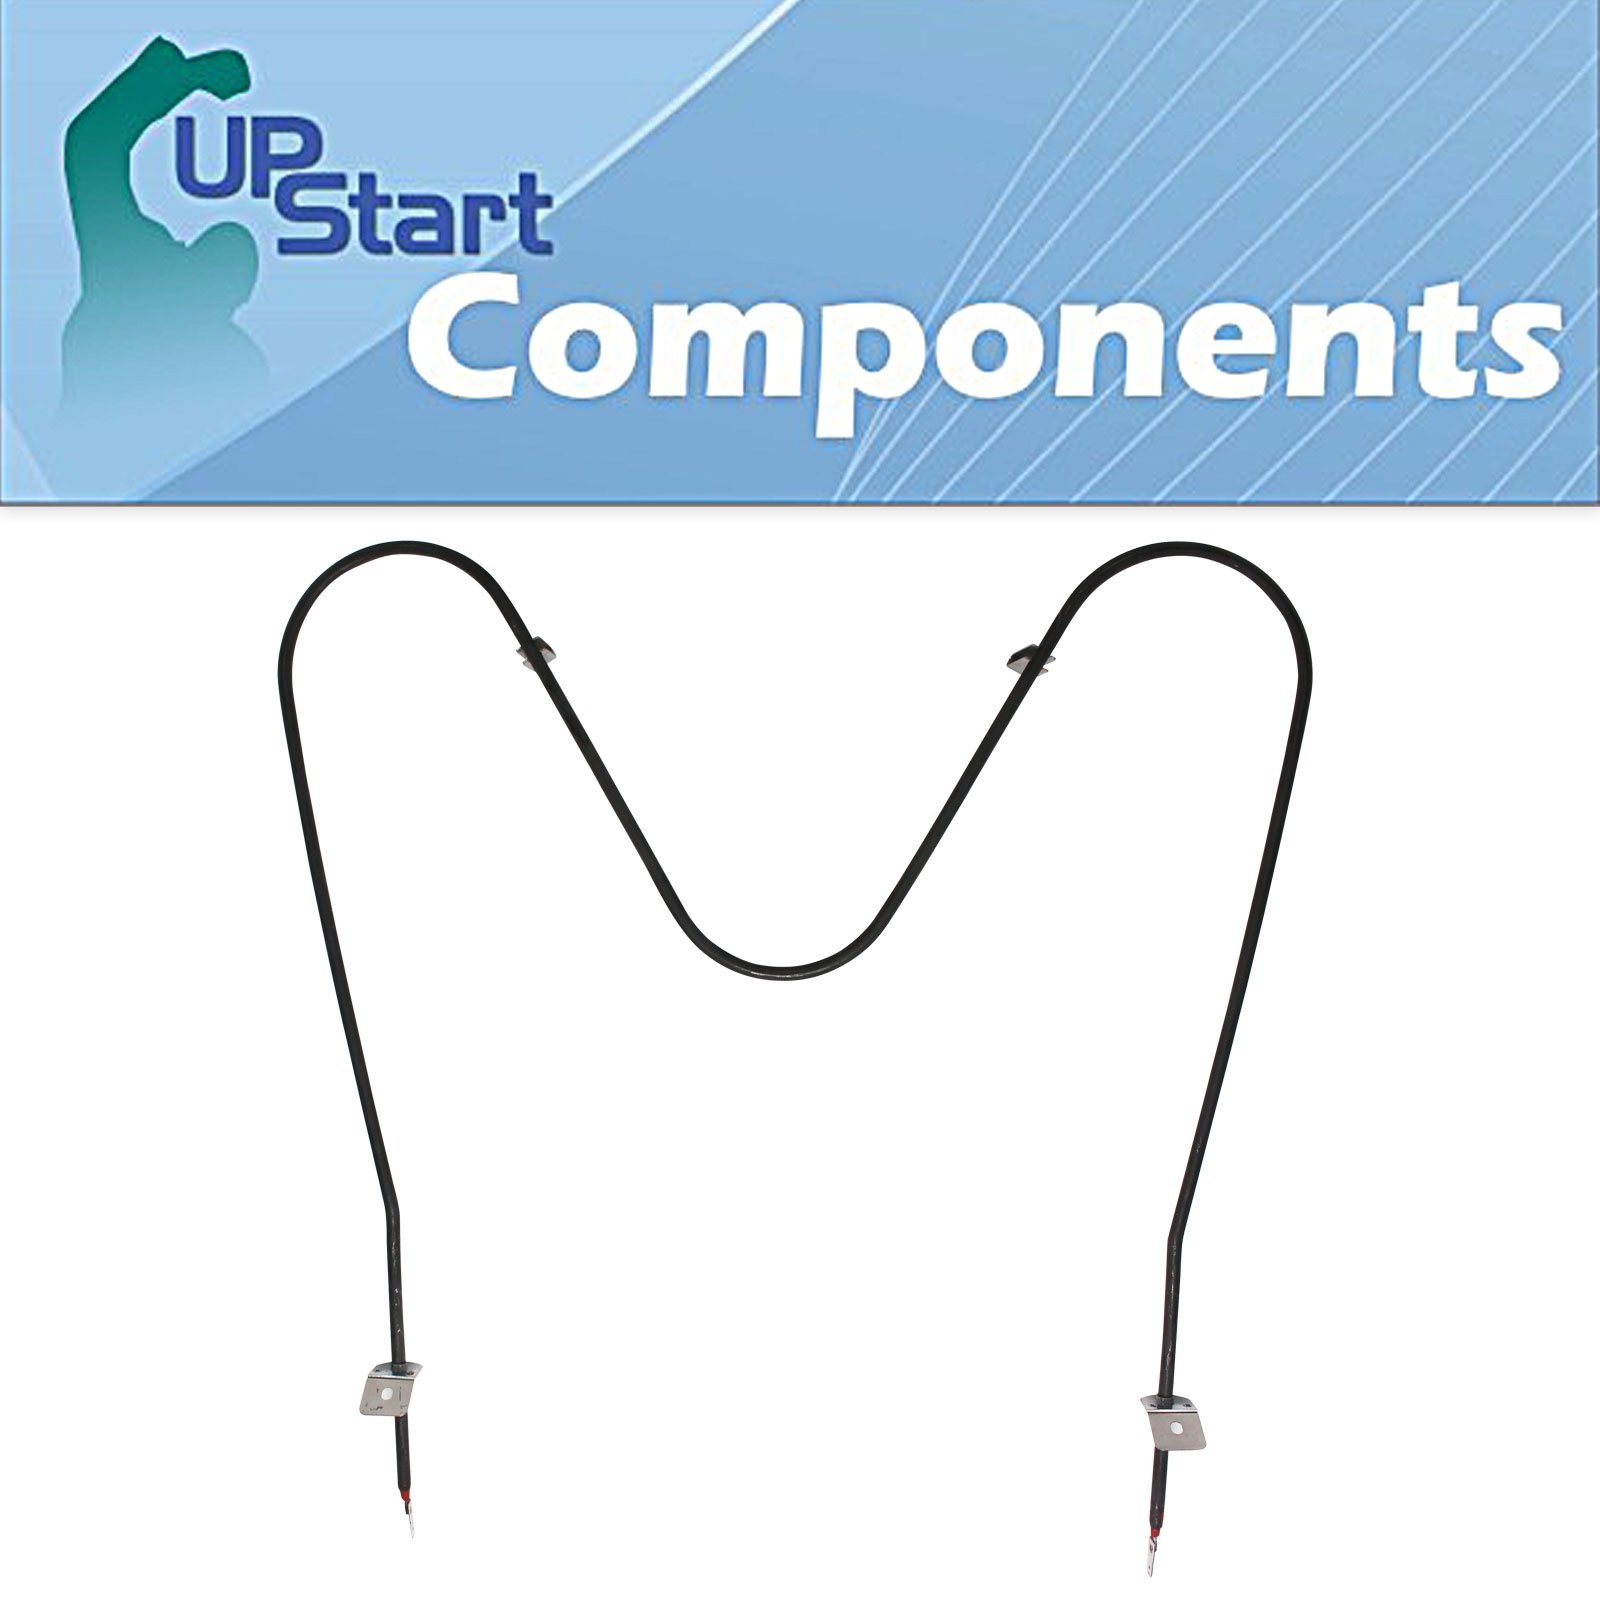
Replacement Frigidaire WEF350SAWB Bake Element
Frigidaire WEF350SAWB Bake Element Replacement Product Specifications Replacement Frigidaire WEF350SAWB Oven Bake Element Quick and easy installation. Restore your old range and make it perform like brand new with this replacement heating element. Replace your heating element if you experience: little or no heat, slow to heat up, uneven heat, inaccurate temperature. Heats up quickly so you can get back to cooking/baking. This Product also works in or replaces the following OEM model numbers: For a list of compatible models with this product, please CLICK HERE Package Contents Part Number: Quantity HE-316075104 1
Brand: Infinisia
Category: Home & Garden > Kitchen & Dining > Kitchen Appliance Accessories > Cooktop, Oven & Range Accessories